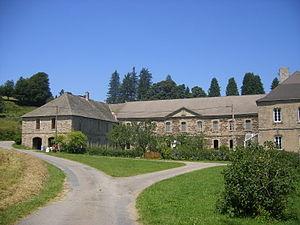
L’abbaye de Mercoire est une abbaye cistercienne située dans la commune du Cheylard-l'Évêque en Lozère. Elle a été fondée avant 1200 et est située en plein cœur de la forêt de Mercoire, au pied du Moure de la Gardille, proche de la source de l'Allier.